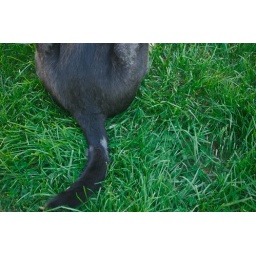
dog in grass